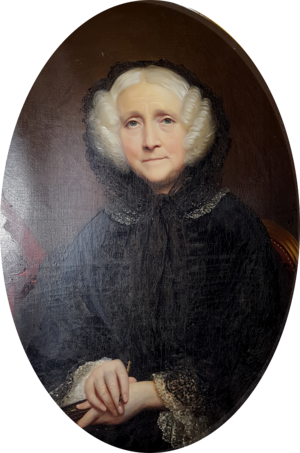
Marie Cécile Rondel d'Heudreville, épouse de Louis Rioult, marquis de Neuville
Louis-Philippe-Auguste Rioult, marquis de Neuville, est un militaire et homme politique français.